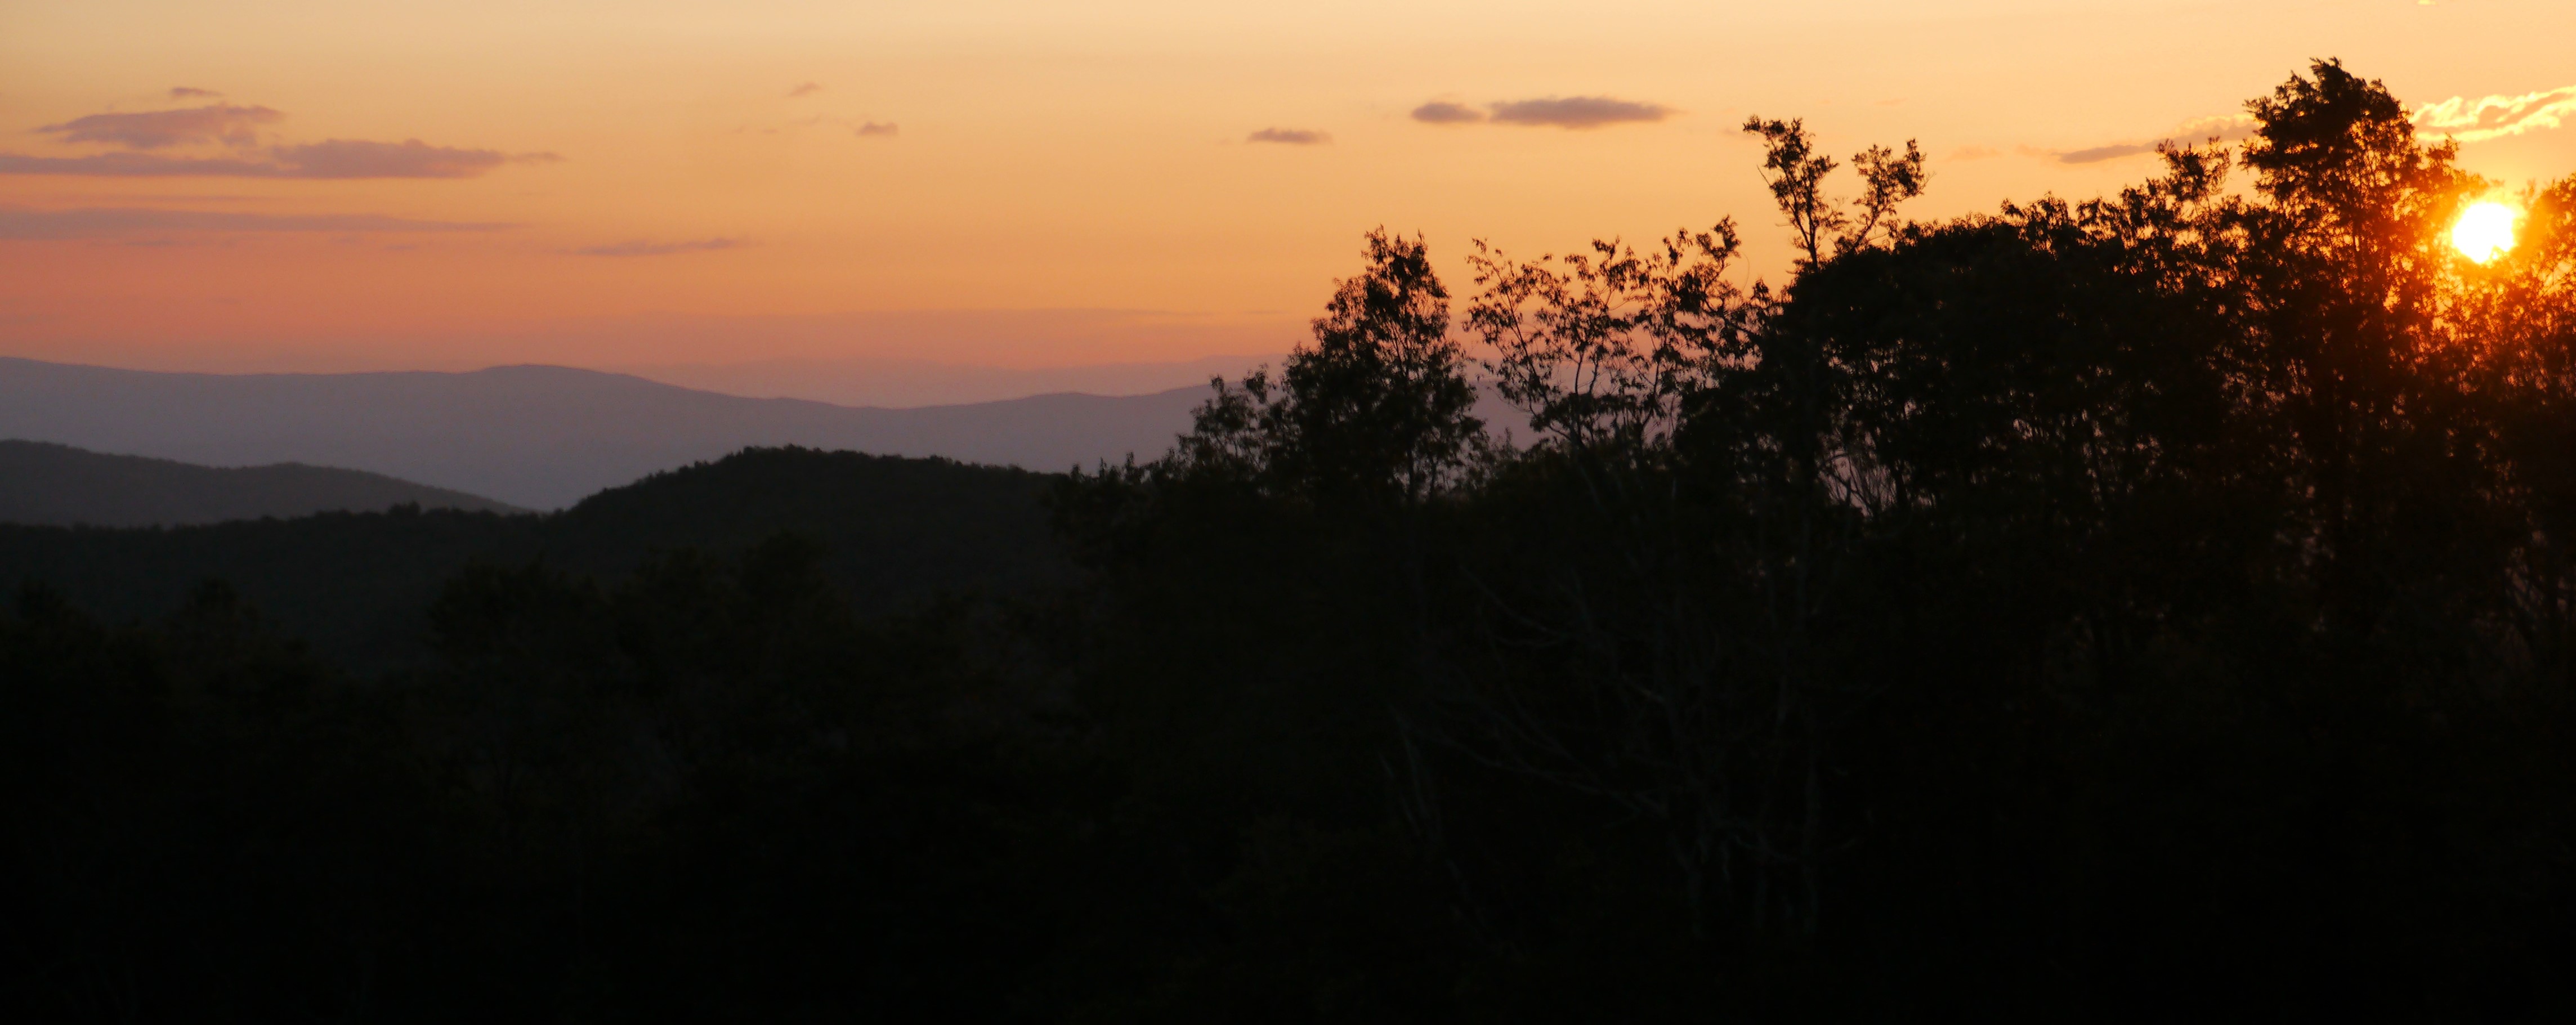
shenandoah, national park, virginia, sunset, sky, cloud, natural landscape, plant, afterglow, tree, red sky at morning, landscape, sunrise, horizon, dusk, grassland, cumulus, forest, dawn, mountain, hill, evening, grass, jungle, wildlife, twig, darkness, backlighting, tropical and subtropical coniferous forests, silhouette